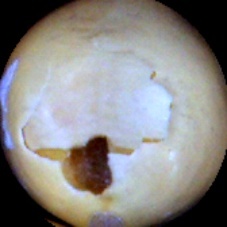
Label: Broken